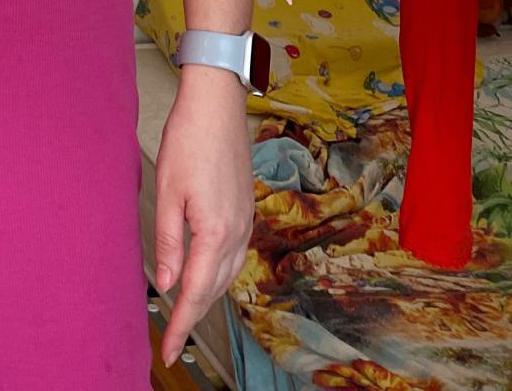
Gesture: no_gesture